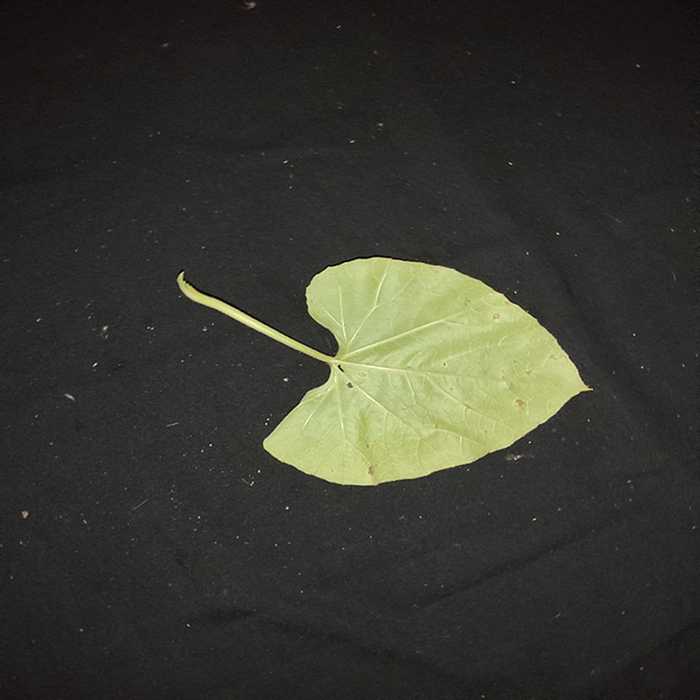
Plant: Bottle gourd
Label: Anthracnose